Altair BASIC

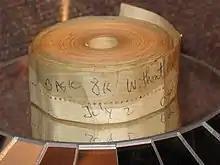
Altair 8K BASIC on paper tape

Roberts agreed to distribute the interpreter. He also hired Gates and Allen to maintain and improve it, causing Gates to take a leave of absence from Harvard. The original version would retroactively be known as 4K BASIC when they added upgraded versions, including 8K BASIC, Extended BASIC, Extended ROM BASIC, and Disk BASIC.